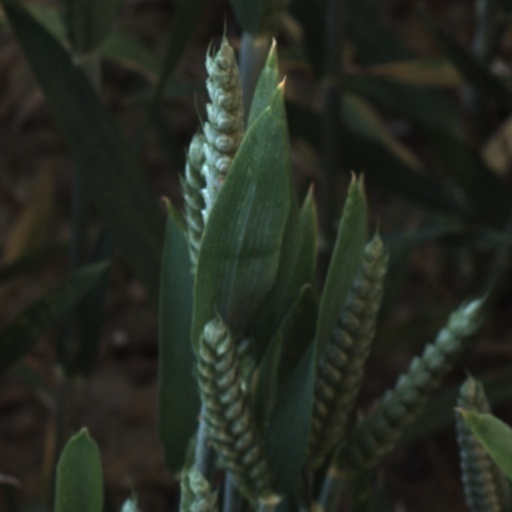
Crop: wheat